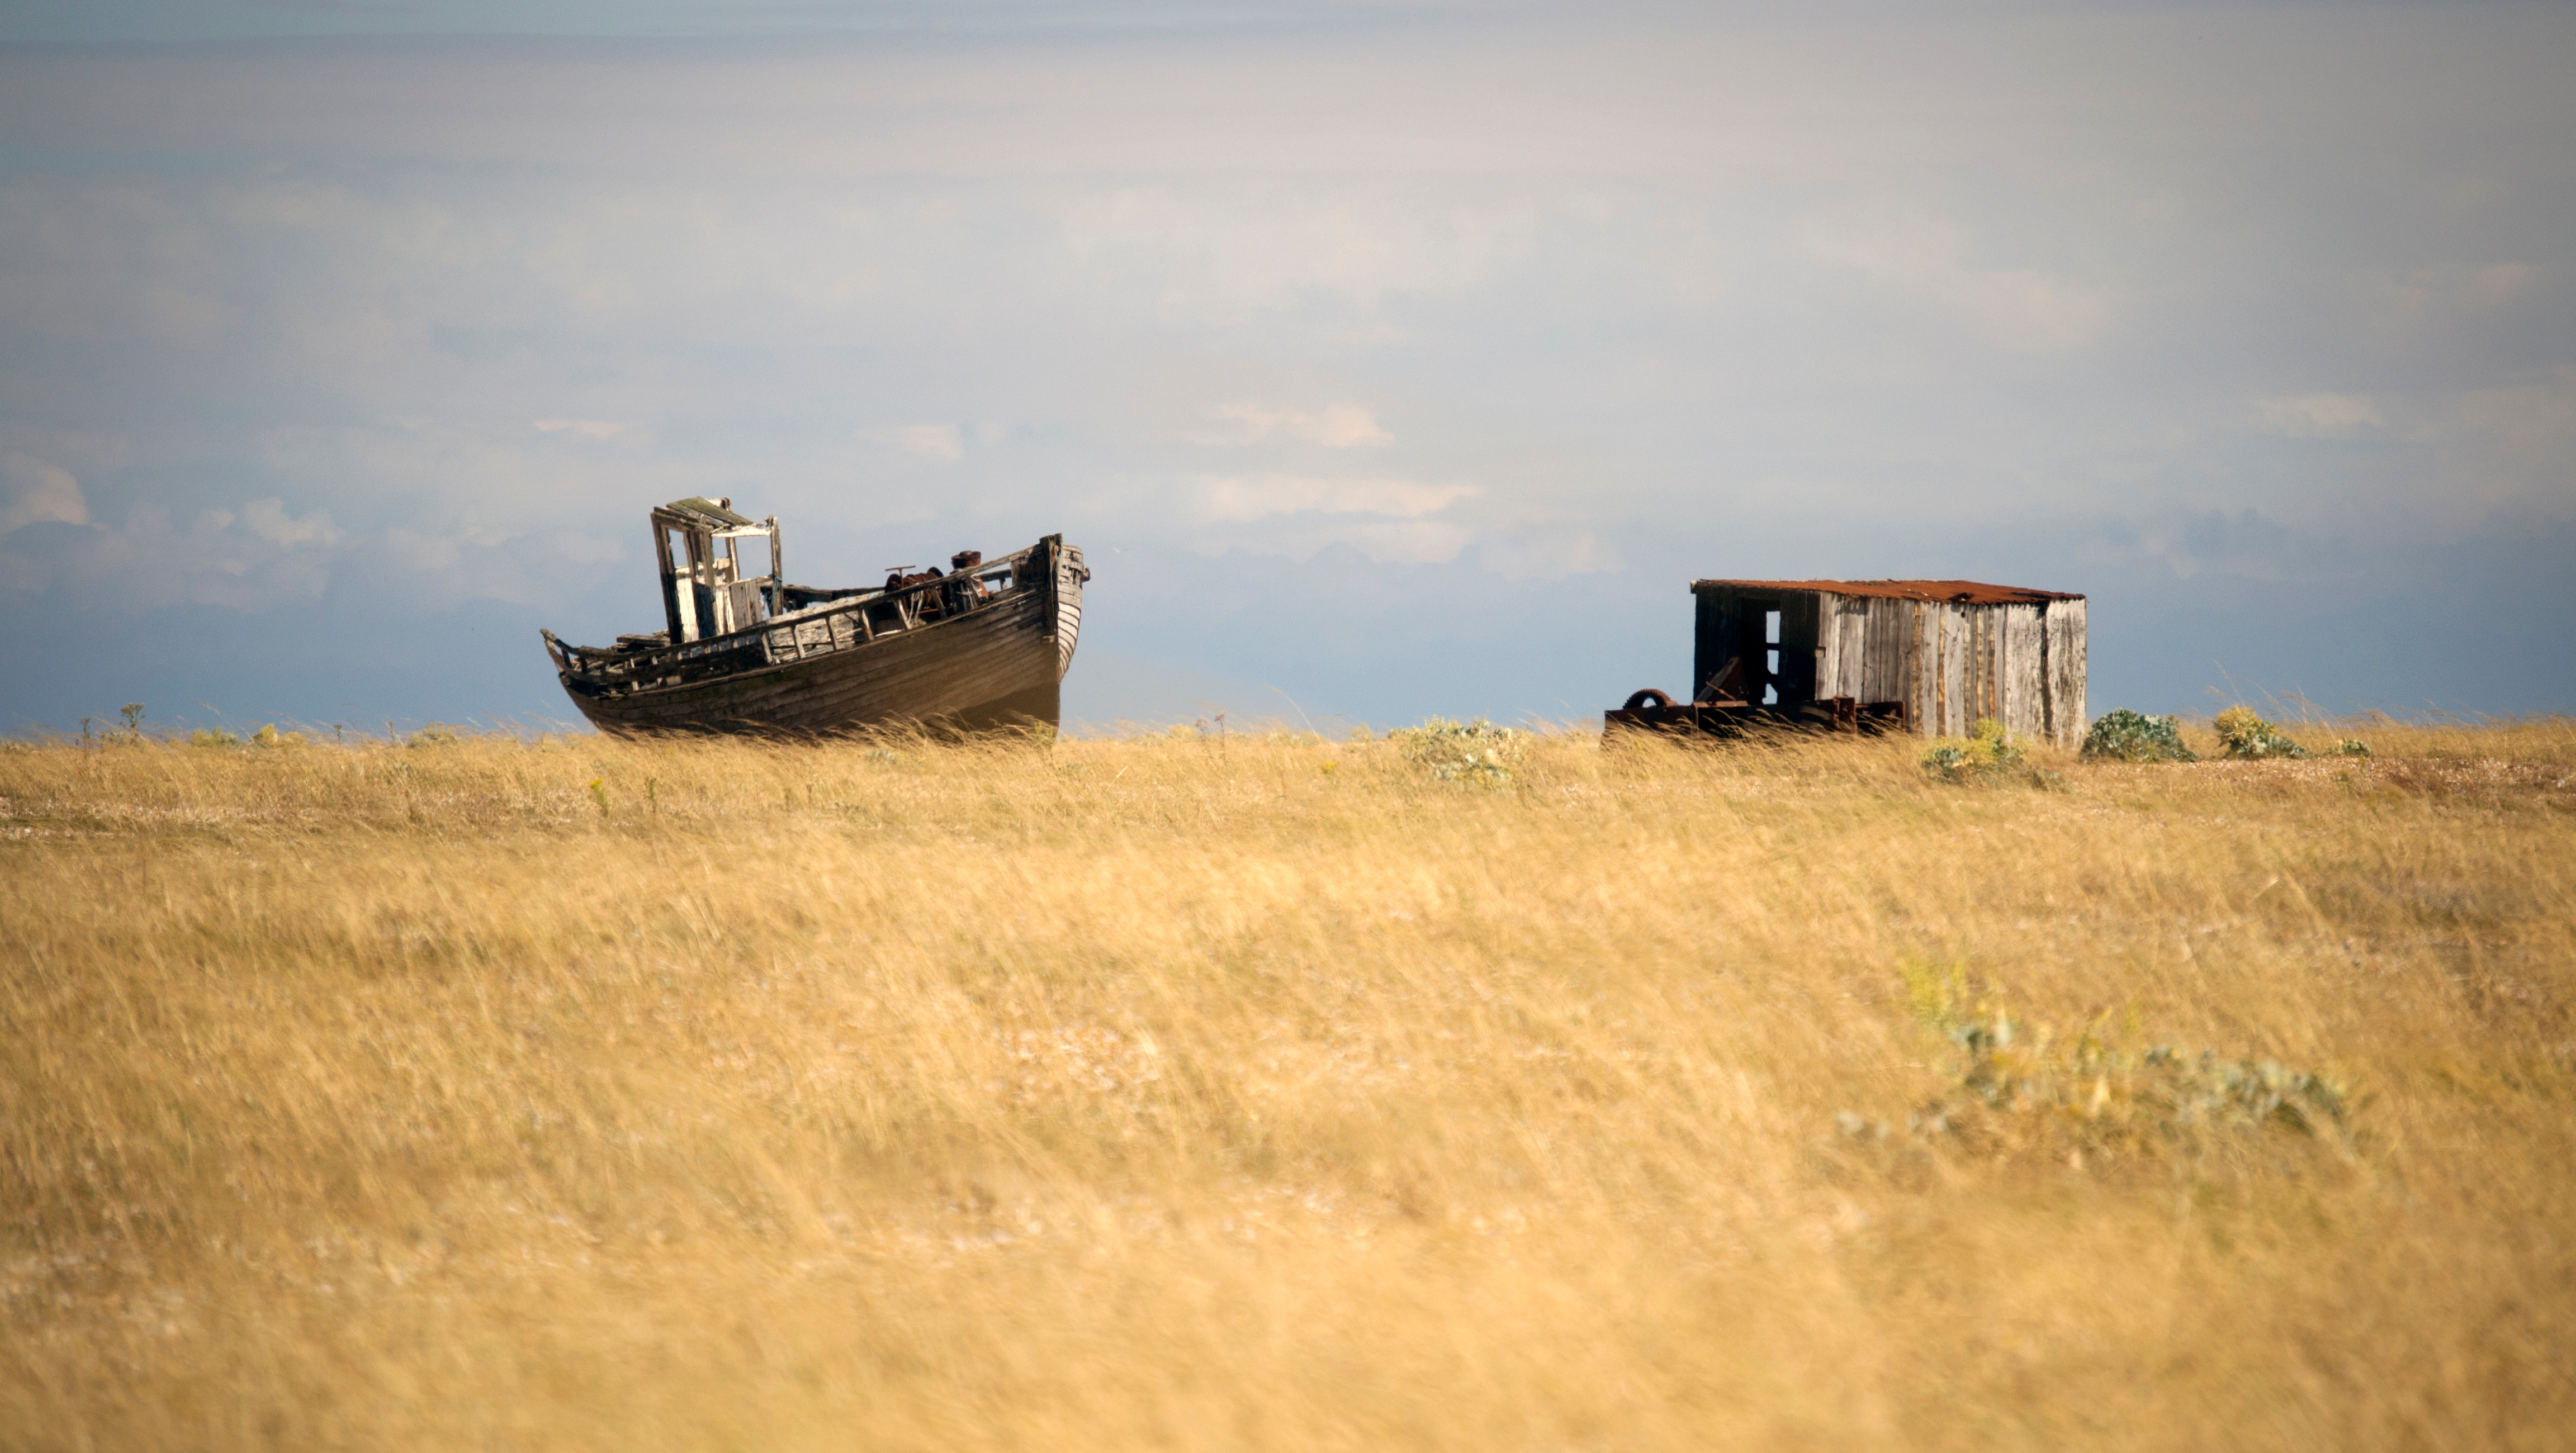
landscape, sea, coast, grass, sand, horizon, field, prairie, morning, vehicle, agriculture, habitat, rural area, natural environment, grass family